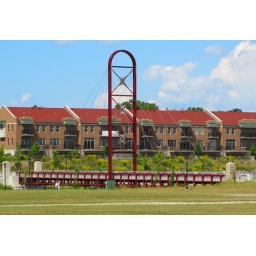
A new bridge across the St. Joseph river in Mishawaka, Indiana